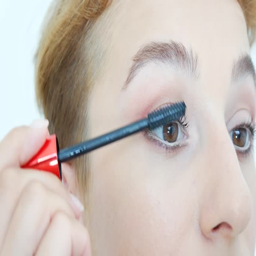
a beautiful girl doing make up on the eyes and mascara